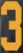
Number: 3